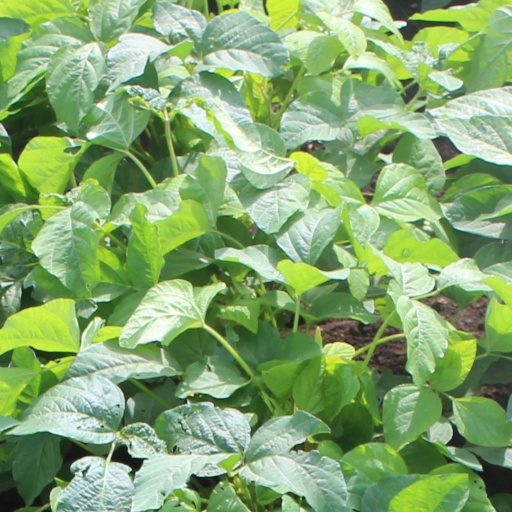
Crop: soybean